1958 Monaco Grand Prix

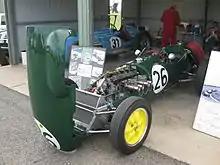
Lotus 12, chassis no 353, (pictured above in 2010) was driven by Graham Hill in his Grand Prix debut at Monaco in 1958

The 1958 Monaco Grand Prix was a Formula One motor race held on 18 May 1958 at Monaco. It was race 2 of 11 in the 1958 World Championship of Drivers and race 2 of 10 in the 1958 International Cup for Formula One Manufacturers. The race was the 16th Monaco Grand Prix and was held over 100 laps of the three kilometre circuit for a total race distance of 314 kilometres.